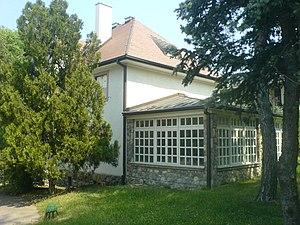
Cet article recense les monuments culturels du district de la Ville de Belgrade en Serbie.
L'architecture de Belgrade présente des constructions très variées, du quartier de Zemun, qui, longtemps sous domination autrichienne, offre l'aspect typique d'une ville d'Europe centrale, jusqu'à l'architecture la plus moderniste, telle qu'on peut la trouver à Novi Beograd. Si la forteresse de Belgrade abrite les édifices les plus anciens de la capitale, en raison des nombreuses destructions que la ville a connues, les bâtiments les plus anciens du centre remontent pour la plupart au XIXᵉ siècle et au XXᵉ siècle.
Savski venac est une municipalité de Serbie. Elle figure parmi les 17 municipalités constituant la Ville de Belgrade et elle fait partie des 10 municipalités urbaines qui composent la ville de Belgrade intra muros. Au recensement de 2011, elle comptait 38 660 habitants.